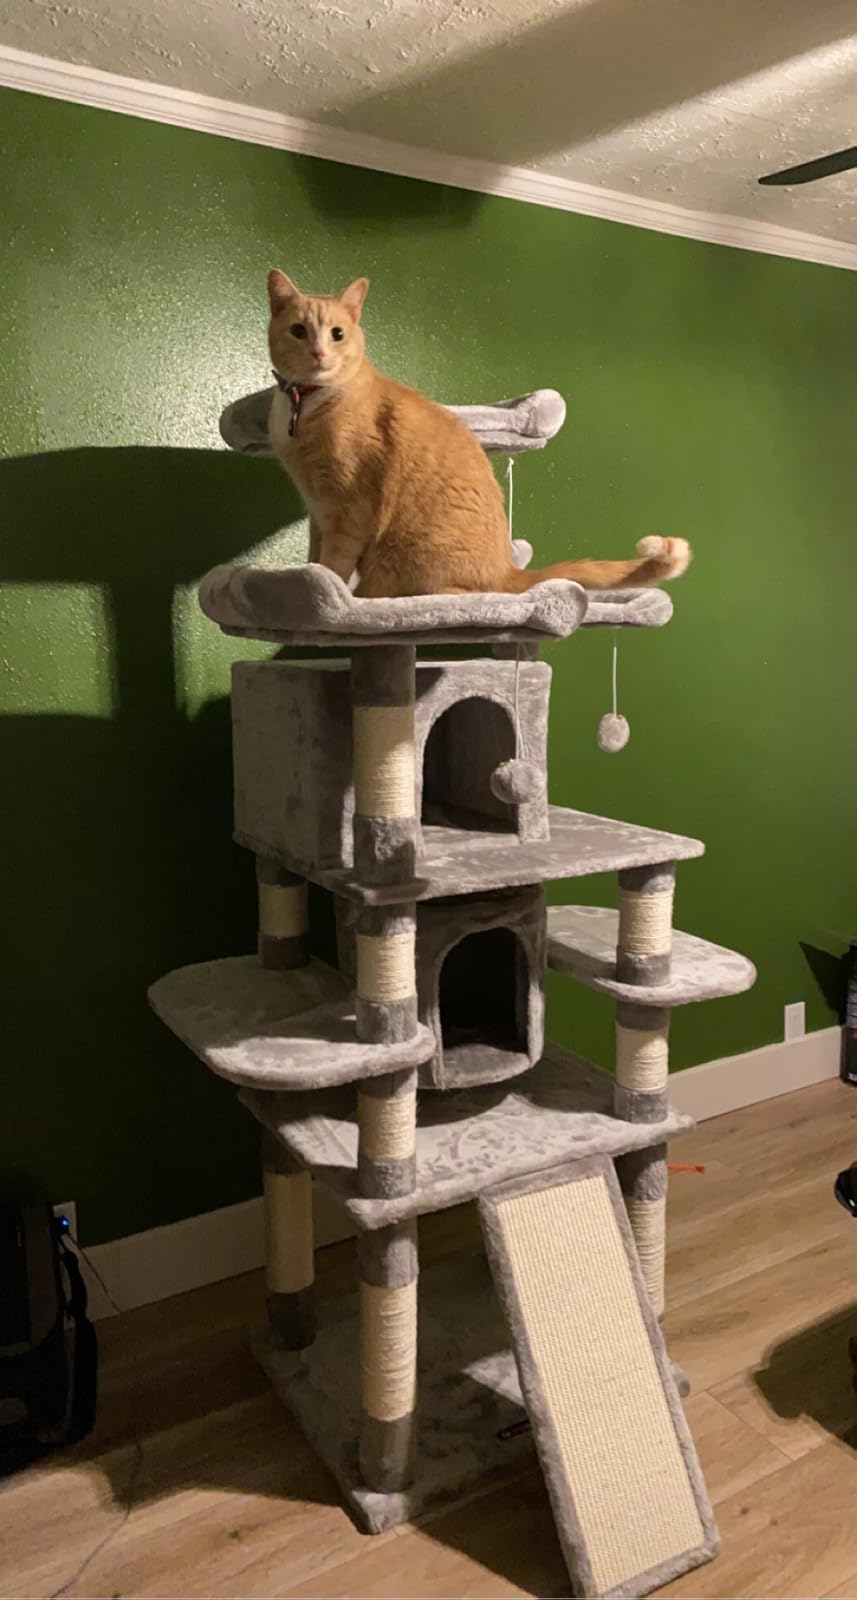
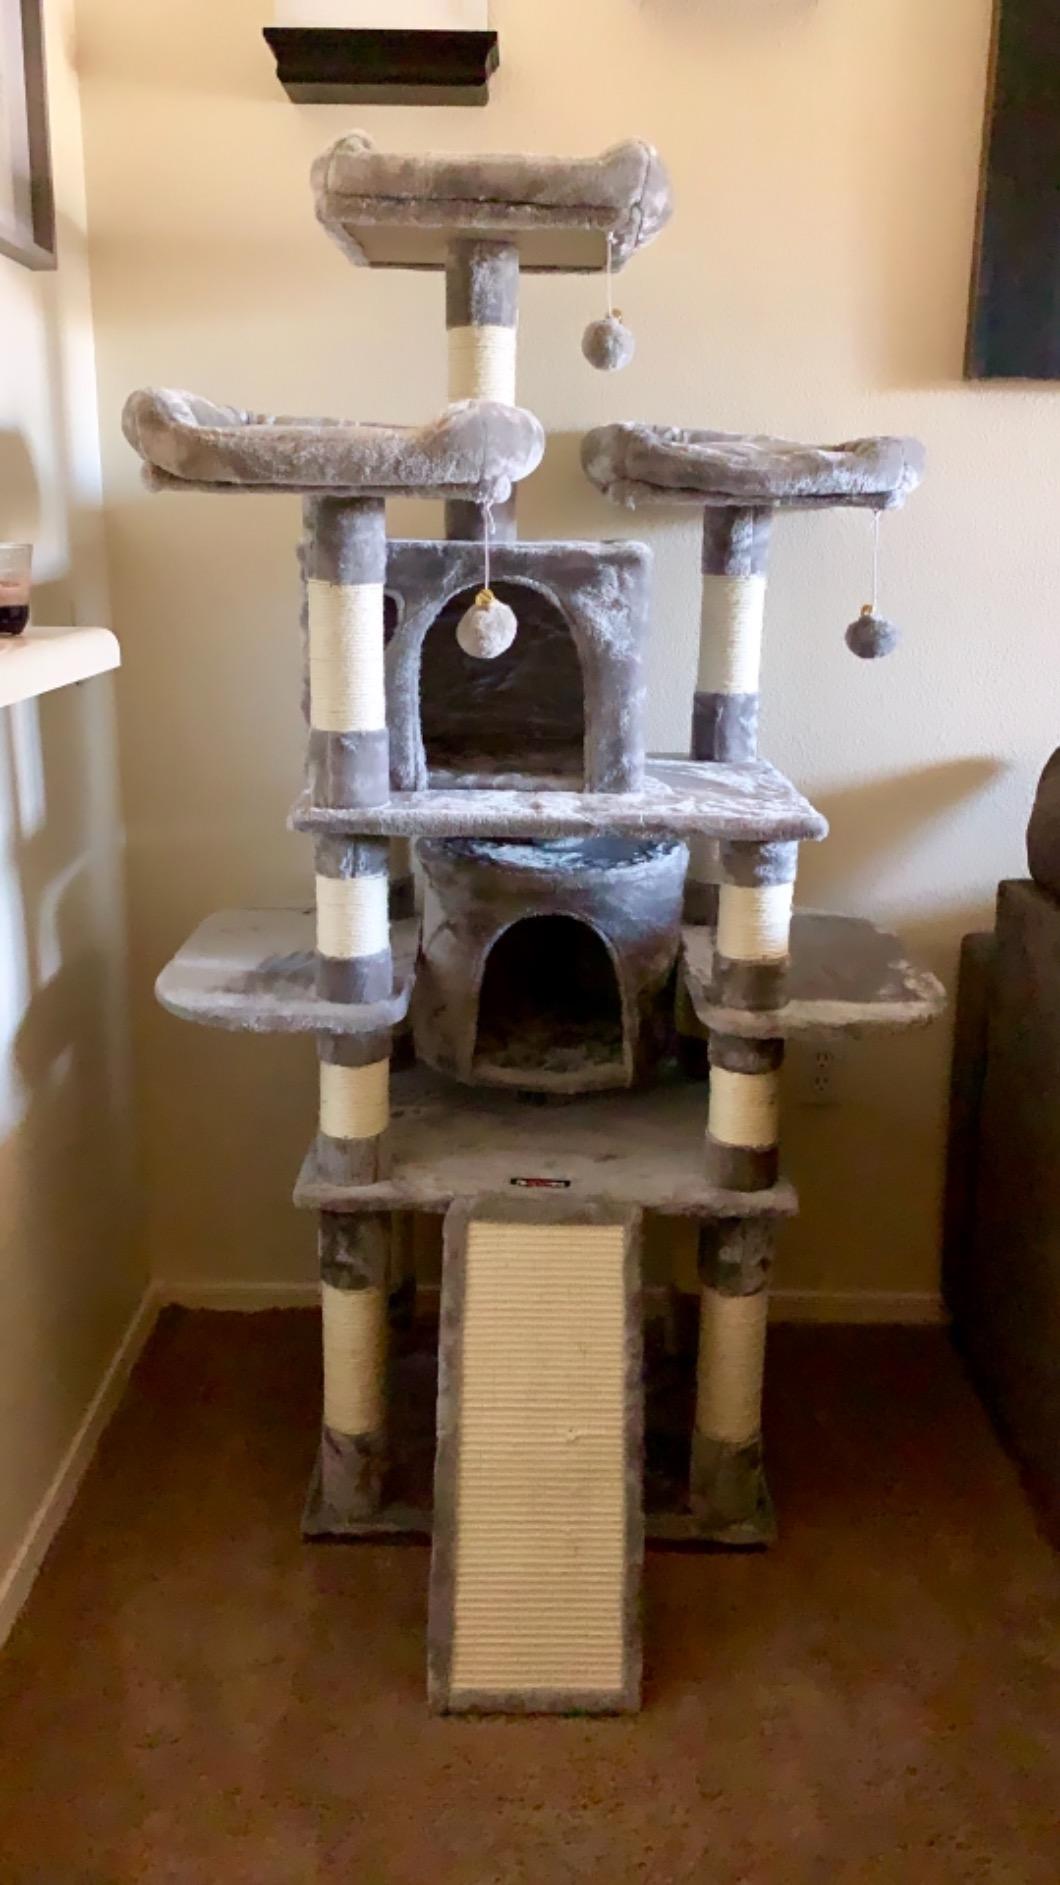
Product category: items_cat tree
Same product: yes